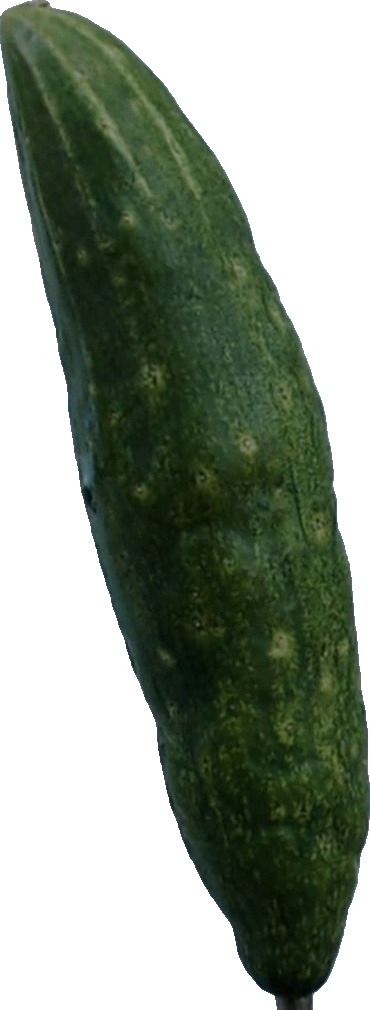
Label: cucumber_3